Louis Niedermeyer

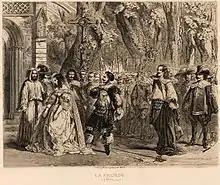
Scene from the 4th act of "La Fronde"

Like Rossini, Niedermeyer settled in Paris (at the age of 21, in 1823). Encouraged by the Italian composer, he continued composing operas but never encountered success.